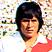
Age: 26